Cockpit (2012 film)

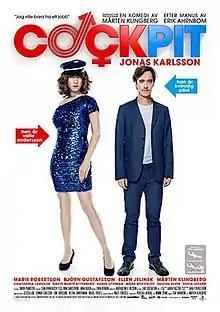
Film poster

After getting fired from his job as a pilot and dumped by his wife, Valle seeks to find a new job. Out of desperation on the job market he disguises himself as a woman in order to get a job from Silver, a company seeking a female pilot. The lines between his female and male life, as well as his personal and love life, starts to become a blur.